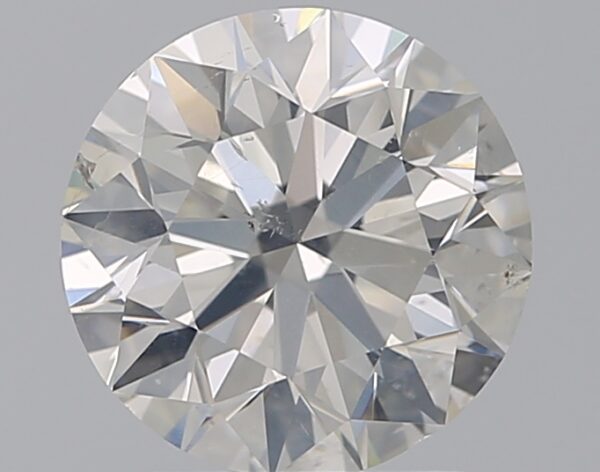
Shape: round
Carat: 1.7
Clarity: SI2
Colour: G
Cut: EX
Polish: EX
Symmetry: EX
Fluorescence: N
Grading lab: GIA
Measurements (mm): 7.53 x 7.59 x 4.76